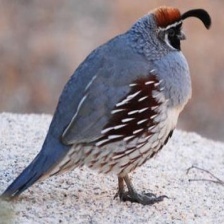
Species: GAMBELS QUAIL
Scientific name: CALLIPEPLA GAMBELII
ImageNet parent category: quail